Coffeehouse

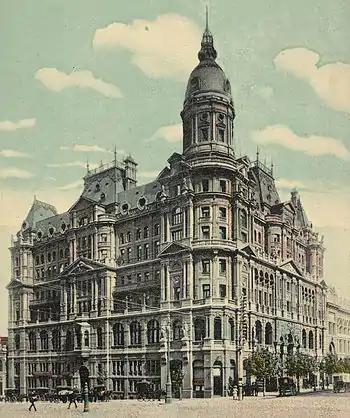
The Federal Coffee Palace, built on Collins Street, Melbourne, in 1888, was the largest and grandest Coffee Palace ever built. It was demolished in 1973.

The first coffeehouse in America opened in Boston, in 1676. However, Americans did not start choosing coffee over tea until the Boston Tea Party and the Revolutionary War. After the Revolutionary War, Americans momentarily went back to drinking tea until after the War of 1812 when they began importing high-quality coffee from Latin America and expensive inferior-quality tea from American shippers instead of Great Britain. Whether they were drinking coffee or tea, coffeehouses served a similar purpose to that which they did in Great Britain, as places where business was done. In the 1780s, Merchant's Coffee House located on Wall Street in New York City was home to the organization of the Bank of New York and the New York Chamber of Commerce.